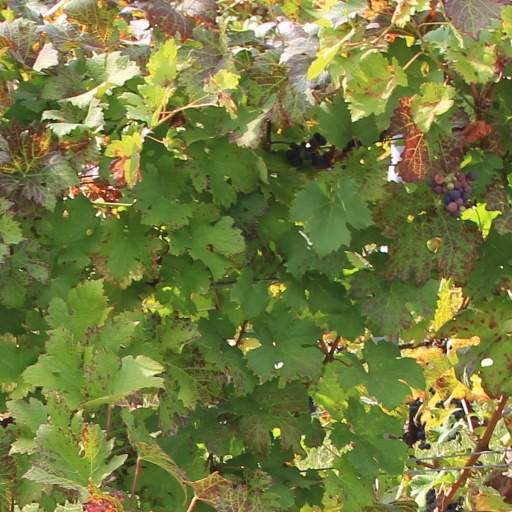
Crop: grape